Finder Love

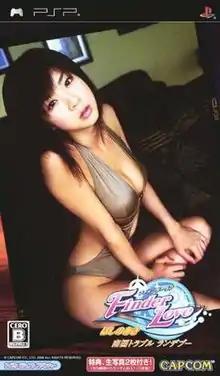
The cover artwork for "Finder Love", displaying Japanese bikini idol Aki Hoshino

is a series of video games published by Capcom for the PlayStation Portable and released in Japan on June 29, 2006. It is a dating sim in which the player has to take photos of or participate in mini-games with three Japanese bikini idols.